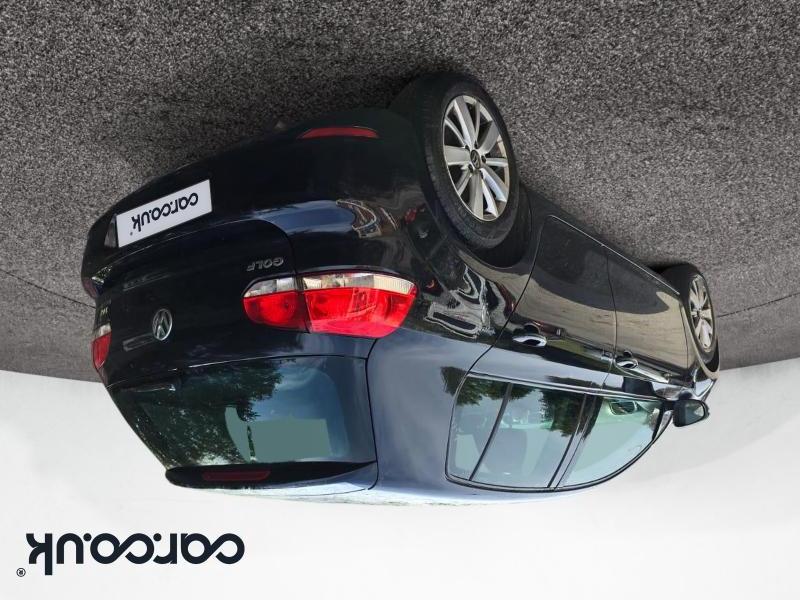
Aucun dommage détecté.
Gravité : aucun